Olivier Assayas

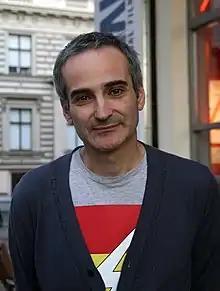
Assayas in 2010

Olivier Assayas (born 25 January 1955) is a French film director, screenwriter and film critic. Assayas is known for his eclectic filmography, consisting of slow-burning period pieces, psychological thrillers, neo-noirs, and comedies. He has directed French, Spanish, and English-language films with international casts. The son of filmmaker Jacques Rémy, Assayas began his career as a critic for "Cahiers du Cinéma". There he wrote about world cinema and its film auteurs, who later influenced his work. Assayas made several short films, and made his feature debut with "Disorder" in 1986.